Tugan Gannet

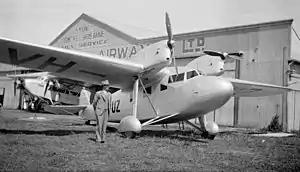

The Tugan LJW7 Gannet, also known later as the Wackett Gannet after its designer Lawrence Wackett, was a small twin-engined airliner built by Tugan Aircraft in Australia in the 1930s. It was the first Australian-designed aircraft to enter series production. It was also the first Australian-designed and built aircraft to be taken on strength (put into operational service) by the Royal Australian Air Force.